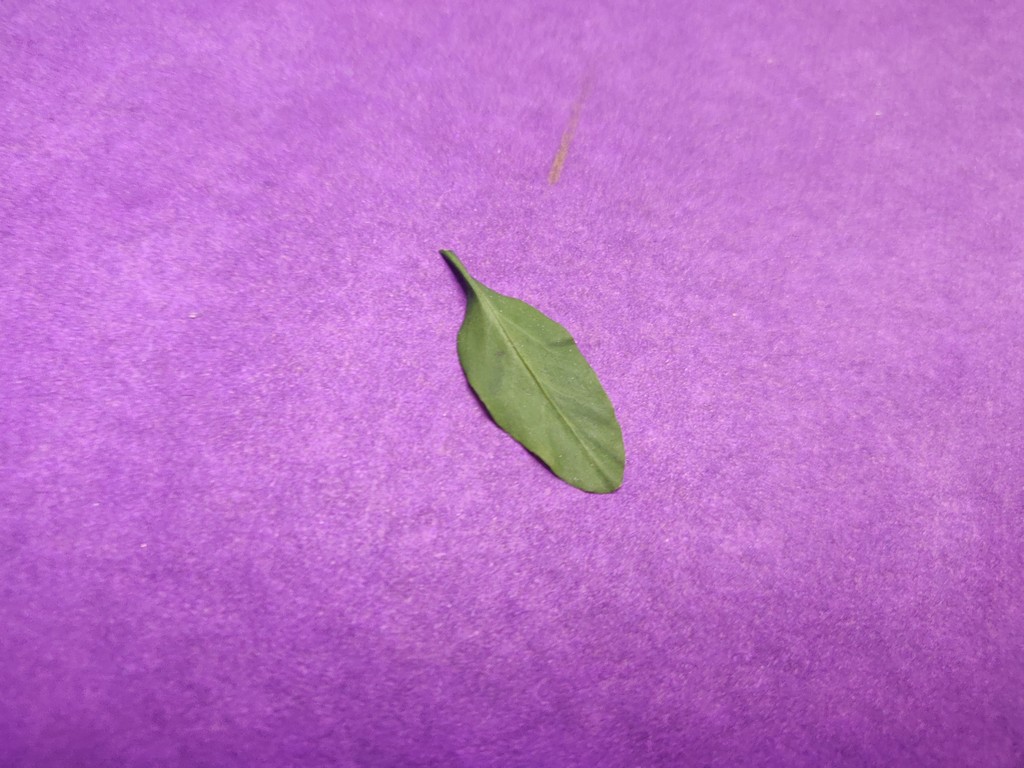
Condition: Healthy
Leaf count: single
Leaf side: front